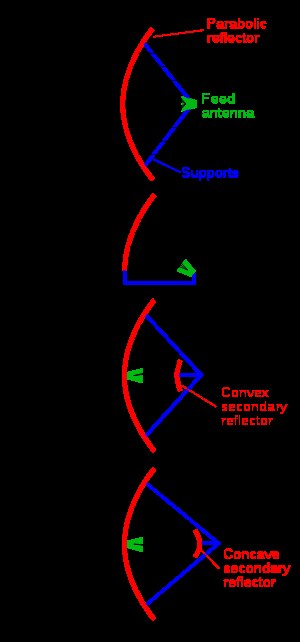
Parabolantenne
Forskellige parabolantennevarianter.
En parabolantenne er en type antenne til udsendelse og modtagelse af radiosignaler.